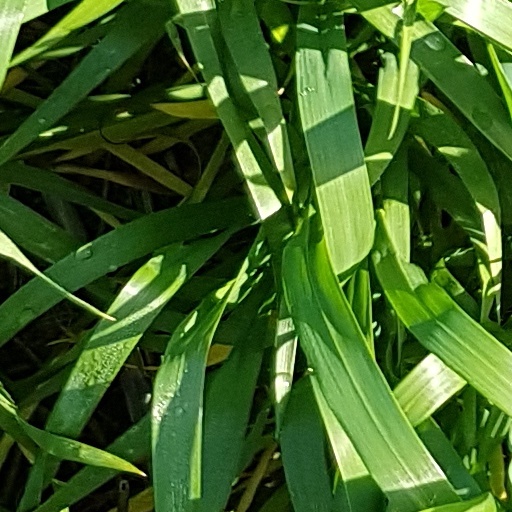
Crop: wheat